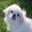
Label: dog